Rufe Persful

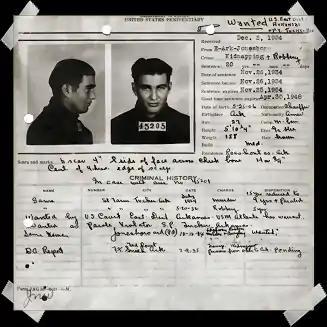
Alcatraz profile of Persful

In December 1934, Persful was convicted of the kidnapping of a nightwatchman in Paragould, Arkansas and robbing the Schug Brothers of some $1000 with his companion Riley Gunn. He was sent to United States Penitentiary, Atlanta to serve twenty years. Despite Atlanta's reputation as a prison where inmates stuck together, two convicts knew Persful from the Arkansas penitentiary, and word spread of his killing and maiming of fellow prisoners. He began being severely beaten and bullied by his fellow inmates. The Atlanta prison officials eventually learned of the frequent abuse and violence facing Persful, and in December 1935 sent him to Alcatraz. However, he continued to be unpopular with the inmates, many of whom had transferred to Alcatraz from Atlanta and knew of his history.